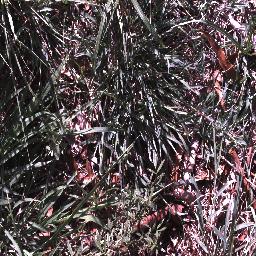
Label: negative